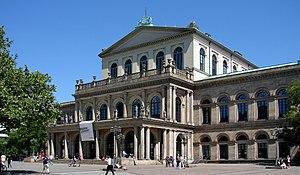
Hanovre est une ville du nord de l’Allemagne, capitale du Land de Basse-Saxe et située au bord de la rivière Leine. Avec ses 516 000 habitants, elle est la plus grande ville du Land et la troisième plus grande ville du Nord de l’Allemagne après Hambourg et Brême. La ville fait partie de la région métropolitaine de Hanovre-Brunswick-Göttingen-Wolfsbourg, la huitième d’Allemagne. Elle est également le siège de la région de Hanovre, un regroupement de 21 communes.